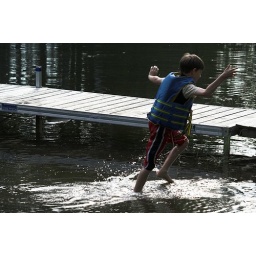
The boys were in the lake all day.